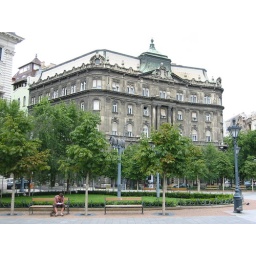
A random street and house in Budapest. Nice enough to take a picture. Dirty, but nice.